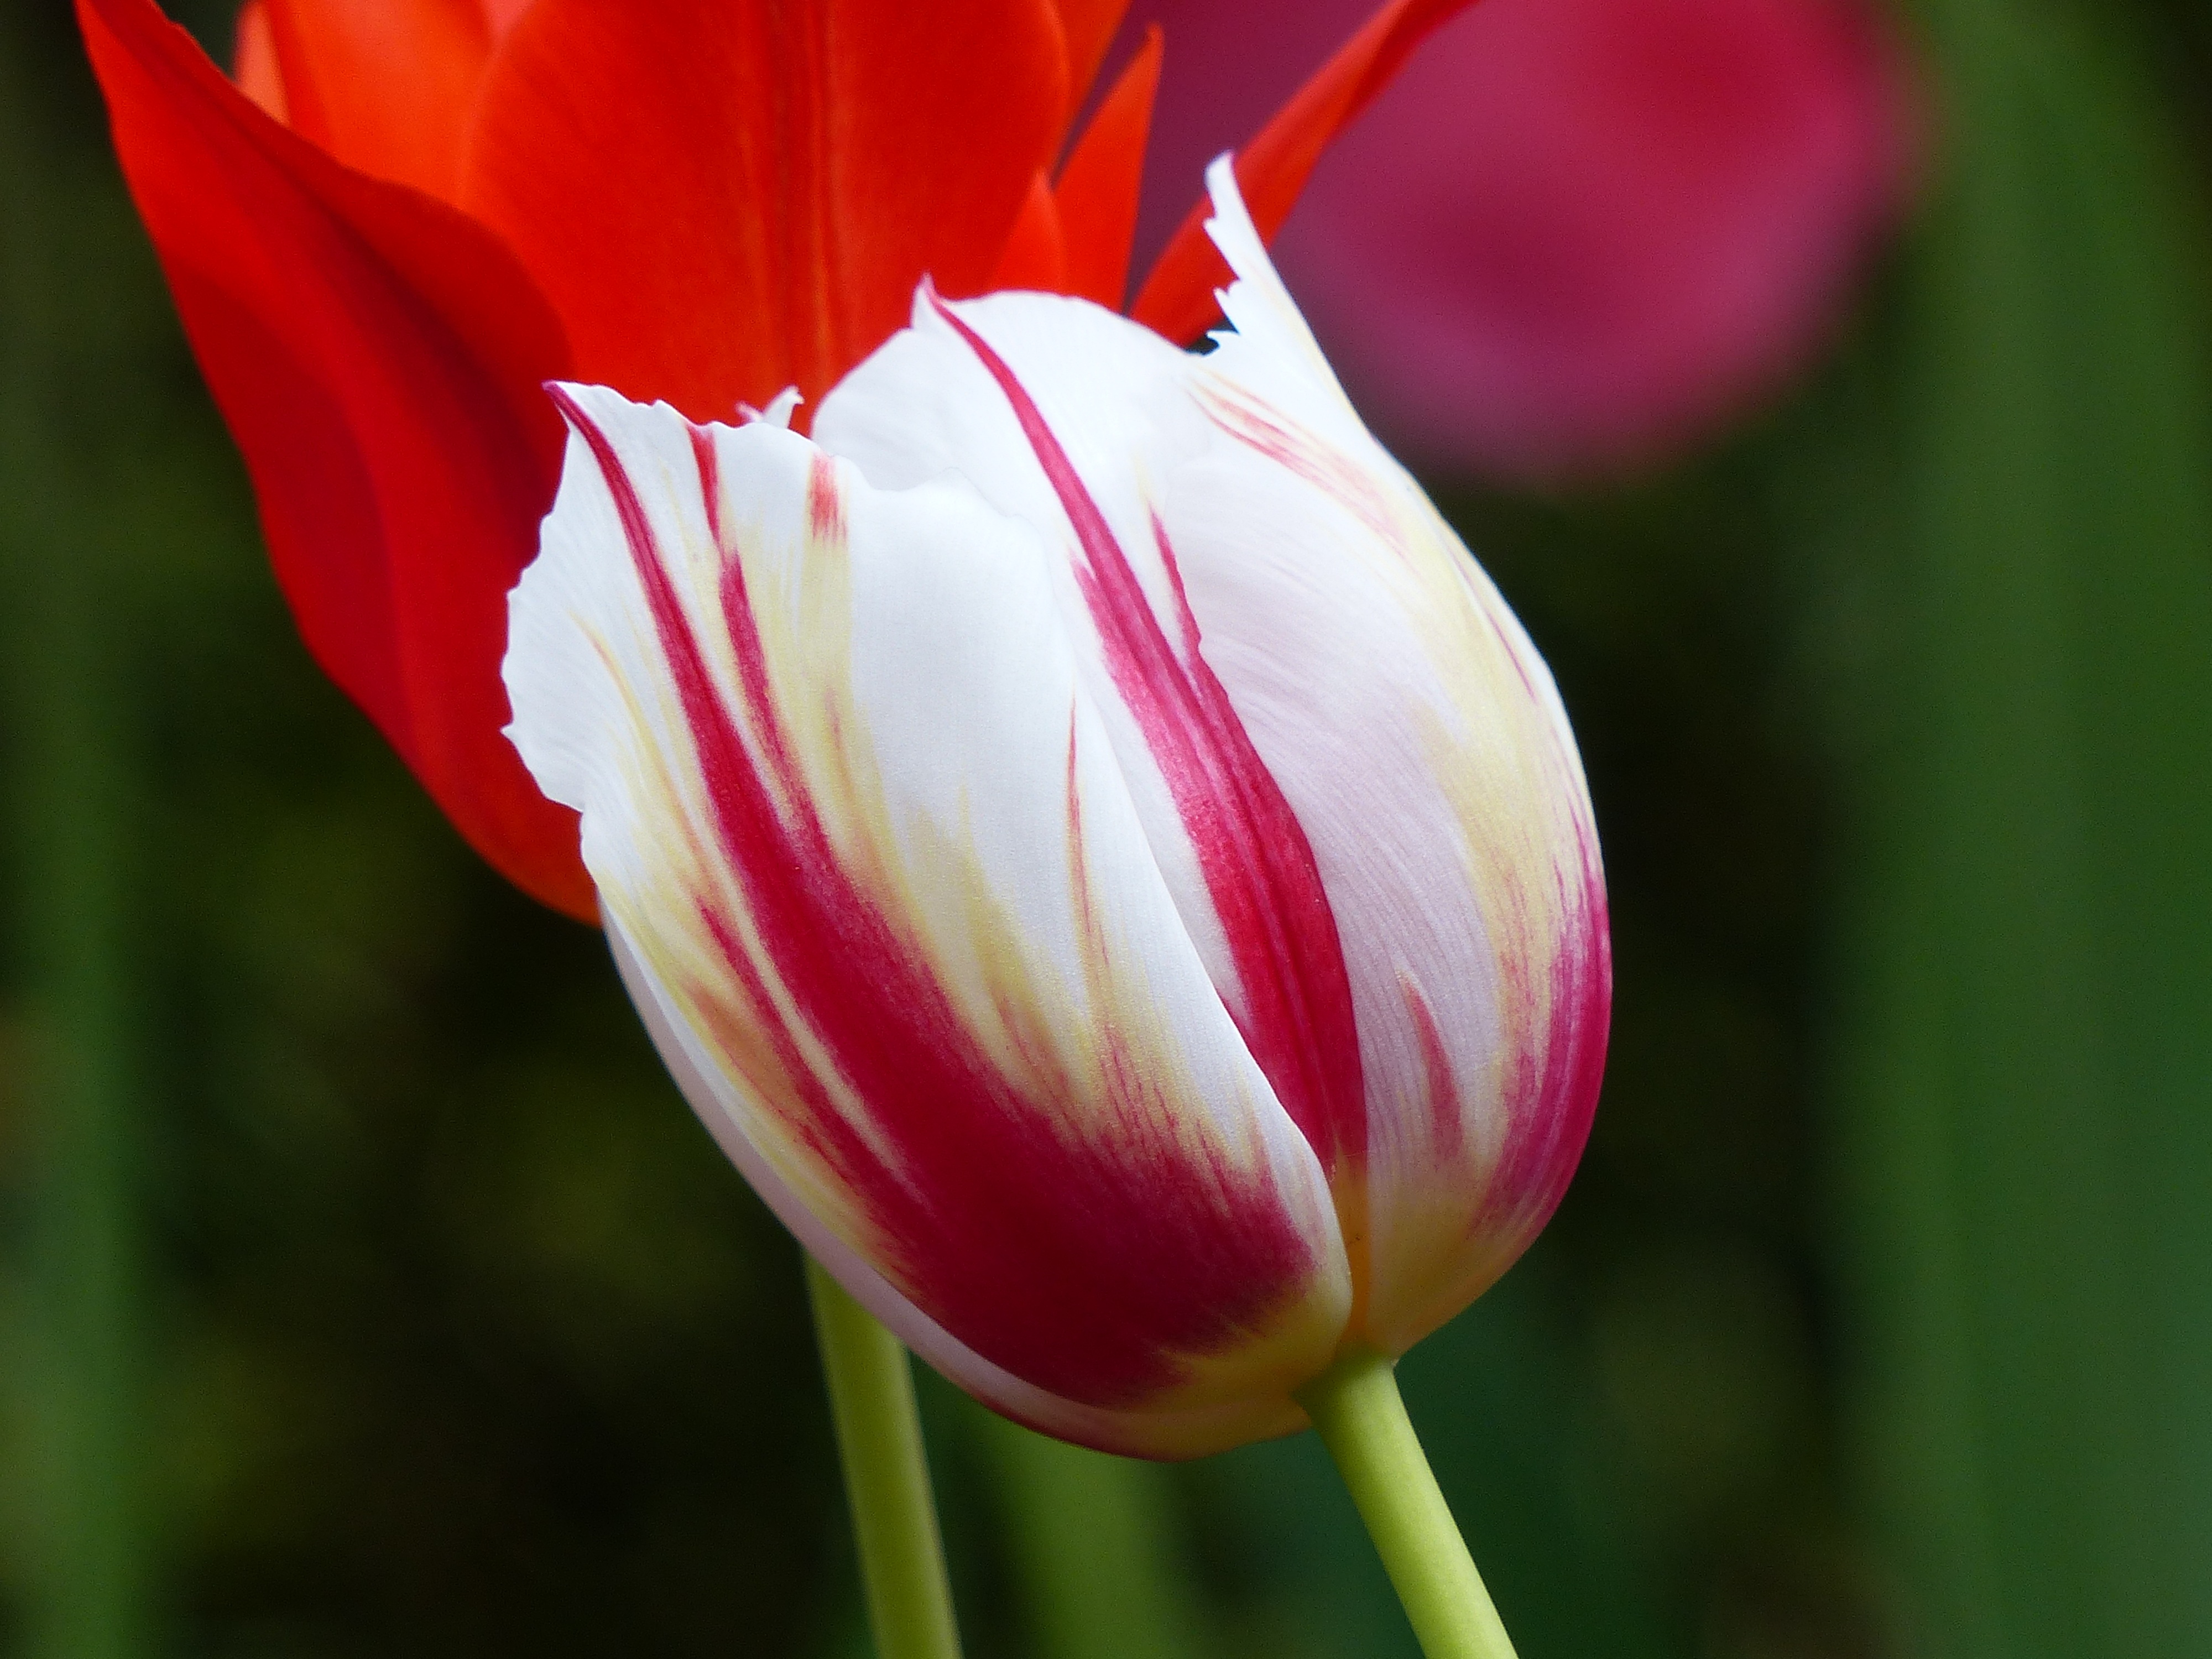
blossom, plant, flower, petal, bloom, tulip, spring, garden, flora, macro photography, flowering plant, lily family, plant stem, land plant